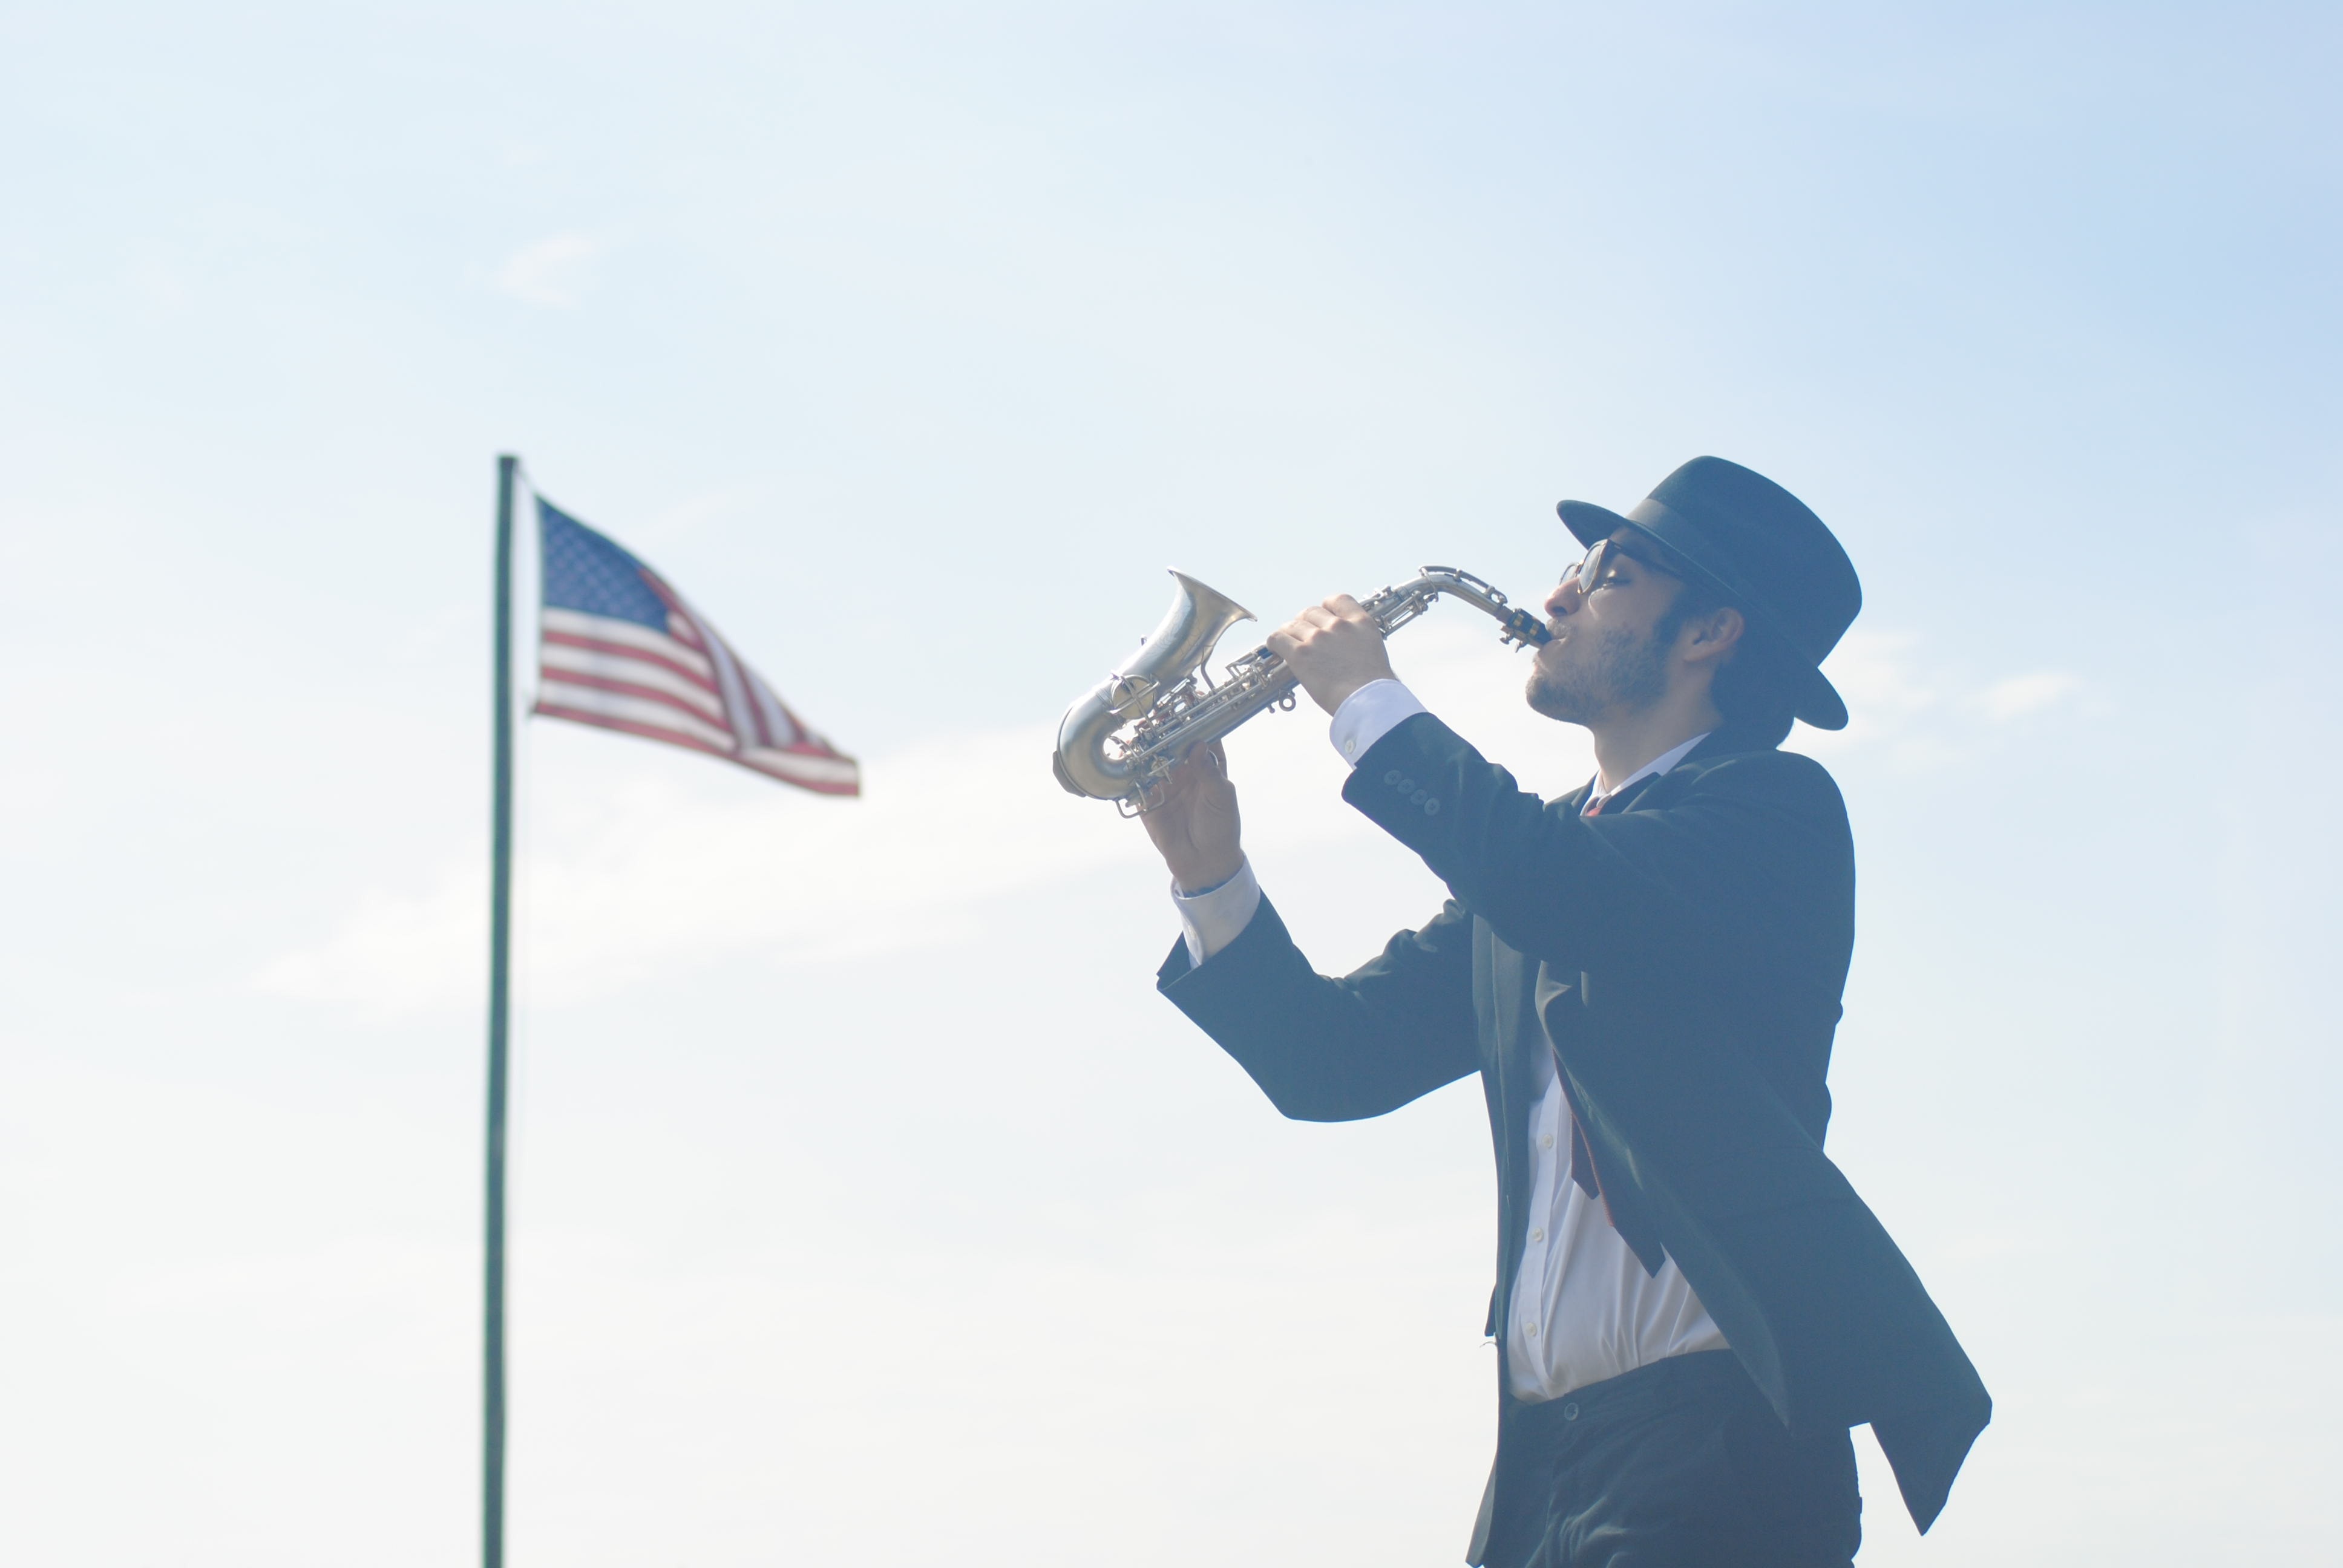
music, people, guitar, wind, young, instrument, usa, america, blue, musician, blues, happiness, musical, inspiration, entertainment, patriotic, atmosphere of earth